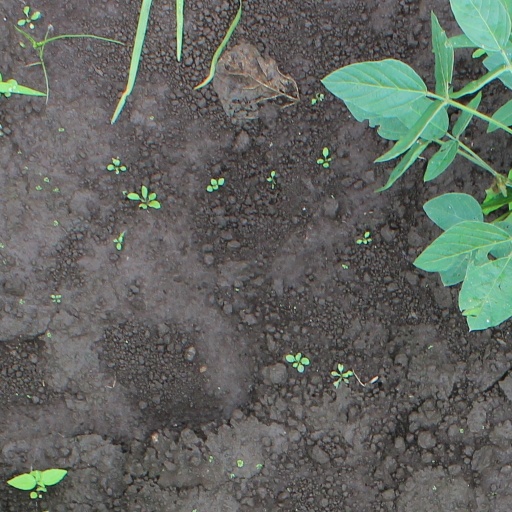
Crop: soybean